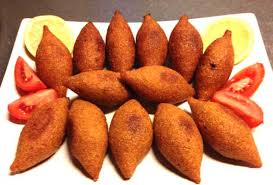
Yemek: icli_kofte